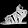
Label: Sandal